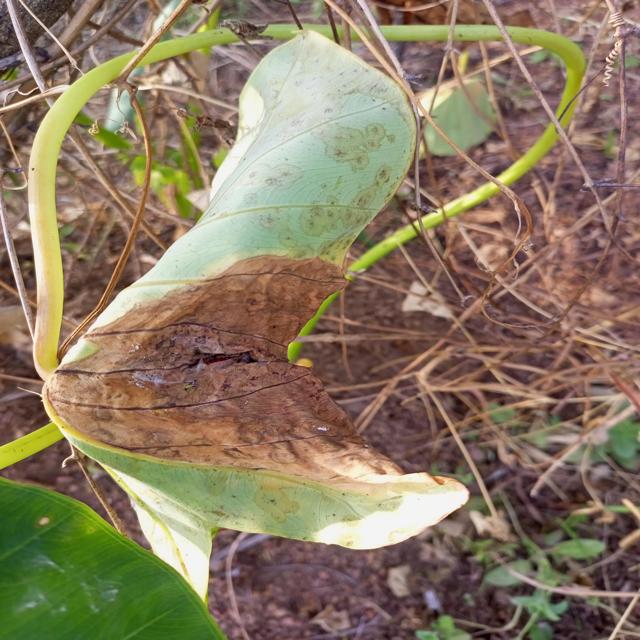
Label: Late_Blight